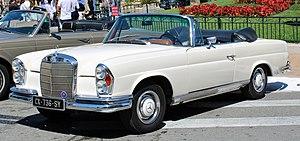
Paul Bracq, né le 13 décembre 1933 à Bordeaux, est un designer automobile français, connu pour avoir travaillé pour Mercedes-Benz, BMW et Peugeot. Il a également travaillé chez Citroën et Brissonneau et Lotz.